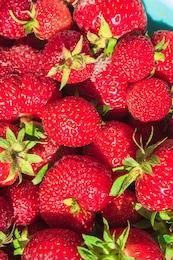
Label: Strawberry